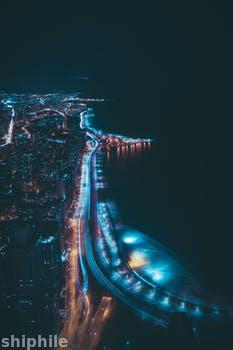
Label: Watermark